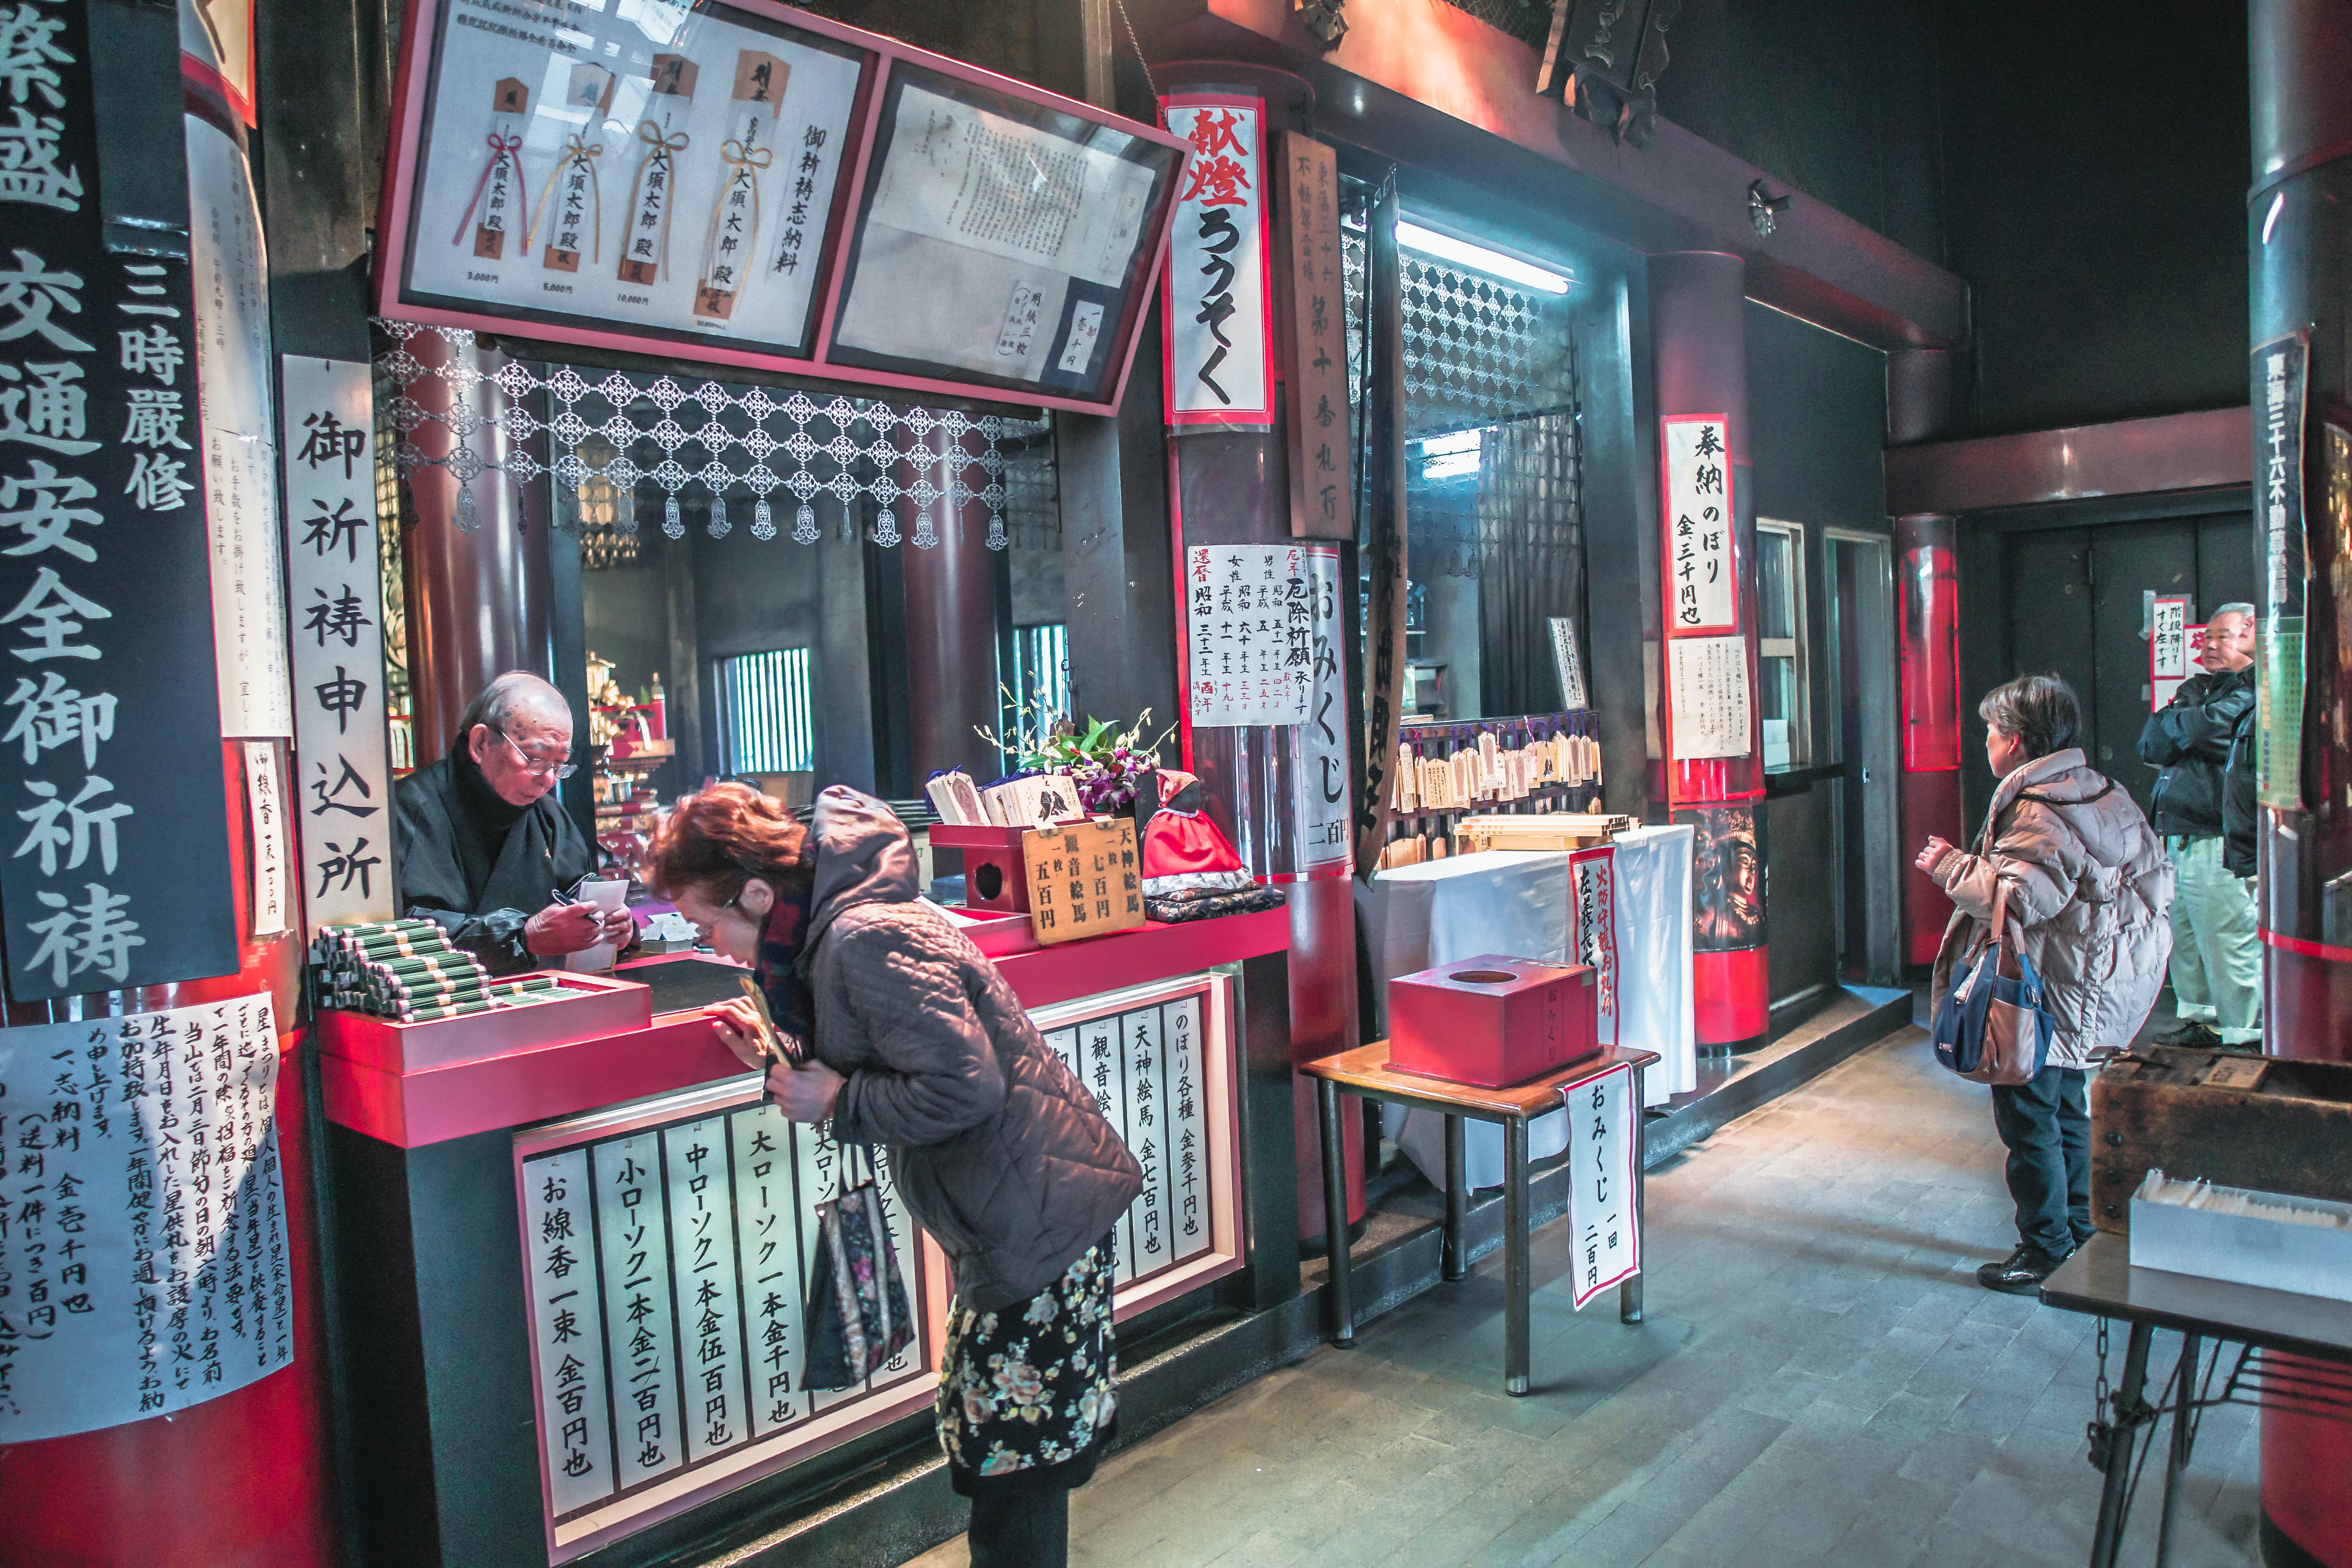
snapshot, street, street food, temple, building, tourism